Manchukuo

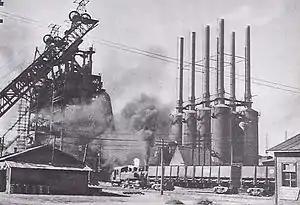
Showa Steel Works in the early 1940s

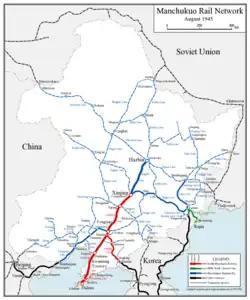
Manchukuoan railways in 1945

Historians generally consider Manchukuo a puppet state of Imperial Japan due to the Japanese military's continued occupation of the country and its direct control over the government.